List of halls and walks of fame

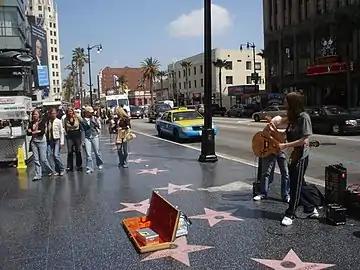
Hollywood Walk of Fame, in Los Angeles, California, where honorees are named on plaques surrounded by stars

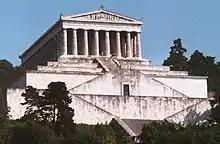
Walhalla hall-of-fame temple, Germany

A hall, wall, or walk of fame is a list of individuals, achievements, or other entities, usually chosen by a group of electors, to mark their excellence, accomplishments and in their field. In some cases, these halls of fame consist of actual halls or museums that enshrine the honorees with sculptures, plaques, and displays of memorabilia and general information regarding the inducted recipients. Sometimes, the honorees' plaques may instead be posted on a wall (hence a "wall of fame") or inscribed on a sidewalk (as in a "walk of fame", "walk of stars", or "avenue of fame"). In other cases, the hall of fame is more figurative and consists of a list of names of noteworthy people and their achievements and contributions. The lists are maintained by an organization or community, and may be national, state, local, or private.